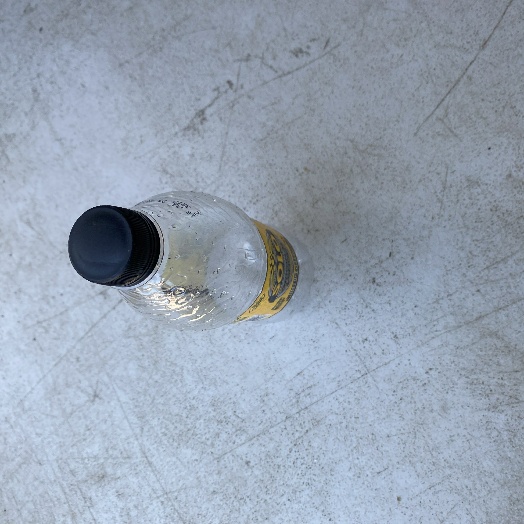
Label: Plastic